Abel Rous Dottin

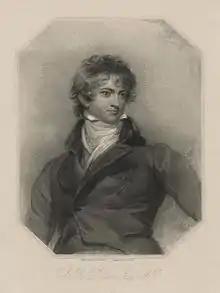
An illustration of Dottin after Thomas Lawrence

Abel Rous Dottin ( – 17 June 1852) was a British Army officer and Tory politician.